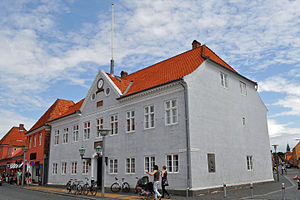
Retten på Bornholm
Tinghuset på Store Torv, opført i 1834.[1]
Retten på Bornholm er en byret i Rønne.